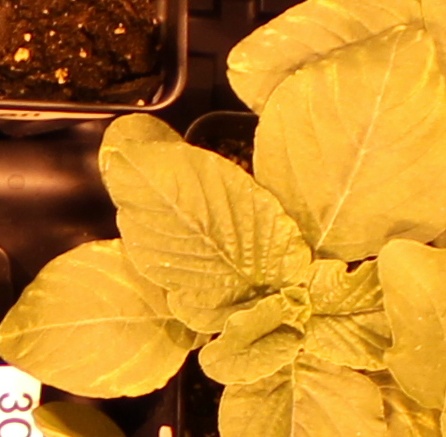
Label: Redroot Pigweed